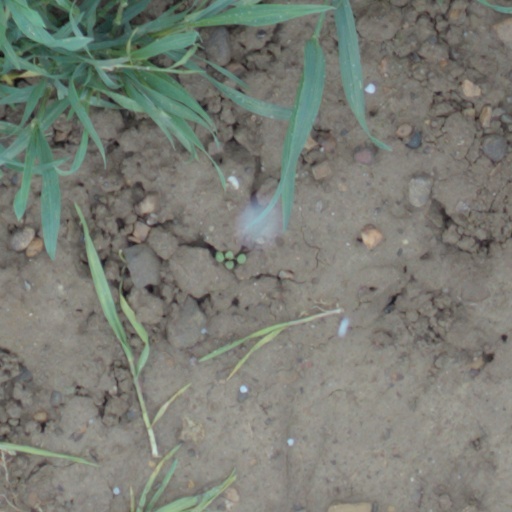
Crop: wheat